Teledyne FLIR

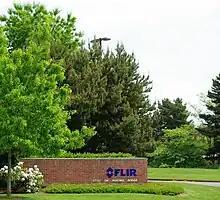
Entrance to company headquarters in Wilsonville, Oregon, which is adjacent to the Mentor Graphics campus.

Teledyne FLIR LLC, formerly FLIR Systems Inc, (an acronym for "forward-looking infrared"), a subsidiary of Teledyne Technologies since January 2021, specializes in the design and production of thermal imaging cameras and sensors. Its main customers are governments and in 2020, approximately 31% of its revenues were from the federal government of the United States and its agencies.